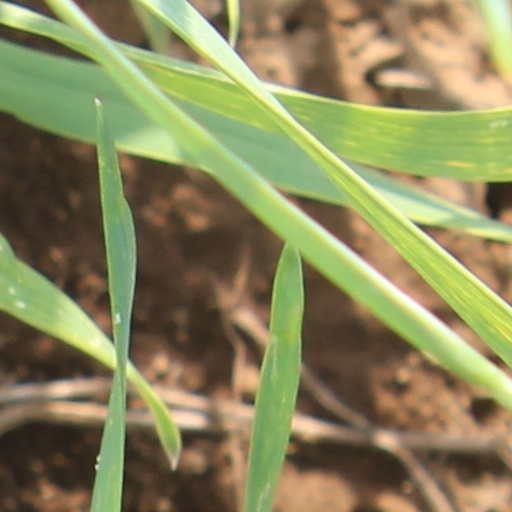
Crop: wheat